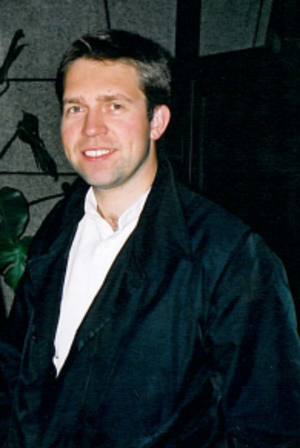
Leif Ove Andsnes
Leif Ove Andsnes i 2001
Leif Ove Andsnes er en norsk klassisk pianist. Han er den mest kendte norske pianist fra 2000-tallet. Andsnes har modtaget en række priser og udmærkelser i Norge og andre lande. Med sine elleve Spellemannpriser, blandt andet Årets spellemann i 1998, er han den musiker som har vundet flest Spellemannstatuetter.